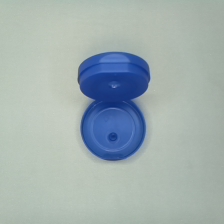
Color: blue
Cap type: flip-top cap